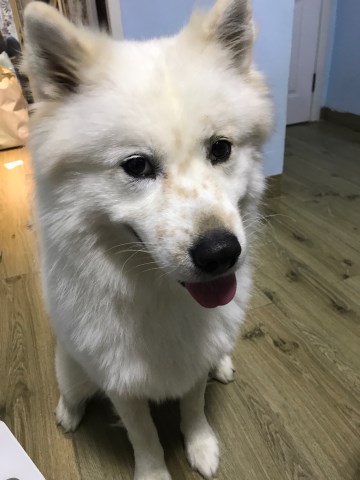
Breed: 2192-n000088-Samoyed